La supertestimone

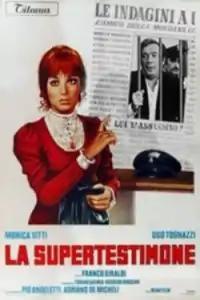

La supertestimone is a 1971 black comedy Italian film, directed by Franco Giraldi. For this film Monica Vitti was awarded with a Globo d'oro for Best Actress.